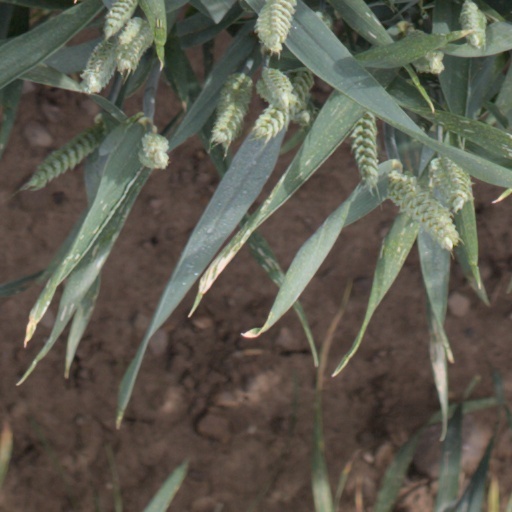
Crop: wheat